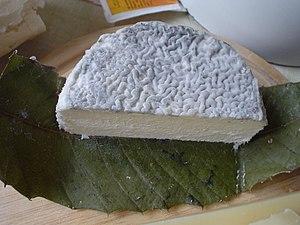
Moitié de pélardon cendré